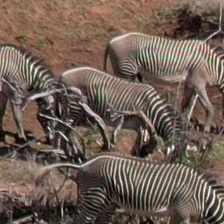
Pose orientation: right